United States and state-sponsored terrorism

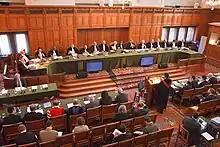
The International Court of Justice in session

In fiscal year 1984, the U.S. Congress approved $24 million in aid to the contras. However, the Reagan administration lost a lot of support for its Contra policy after CIA involvement in the mining of Nicaraguan ports became public knowledge, and a report of the Bureau of Intelligence and Research commissioned by the State Department found that Reagan had exaggerated claims about Soviet interference in Nicaragua. Congress cut off all funds for the contras in 1985 with the third Boland Amendment.